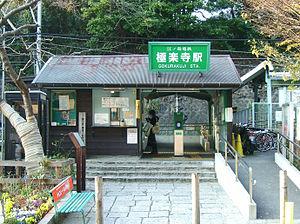
Le chemin de fer électrique d’Enoshima, souvent abrégé Enoden est un chemin de fer situé dans la préfecture de Kanagawa, au sud de l’agglomération du Grand Tōkyō. Il est exploité par la compagnie Enoshima Electric Railway Co., Ltd., qui fait partie du groupe Odakyū.